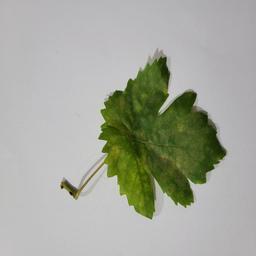
Label: Powdery Mildew